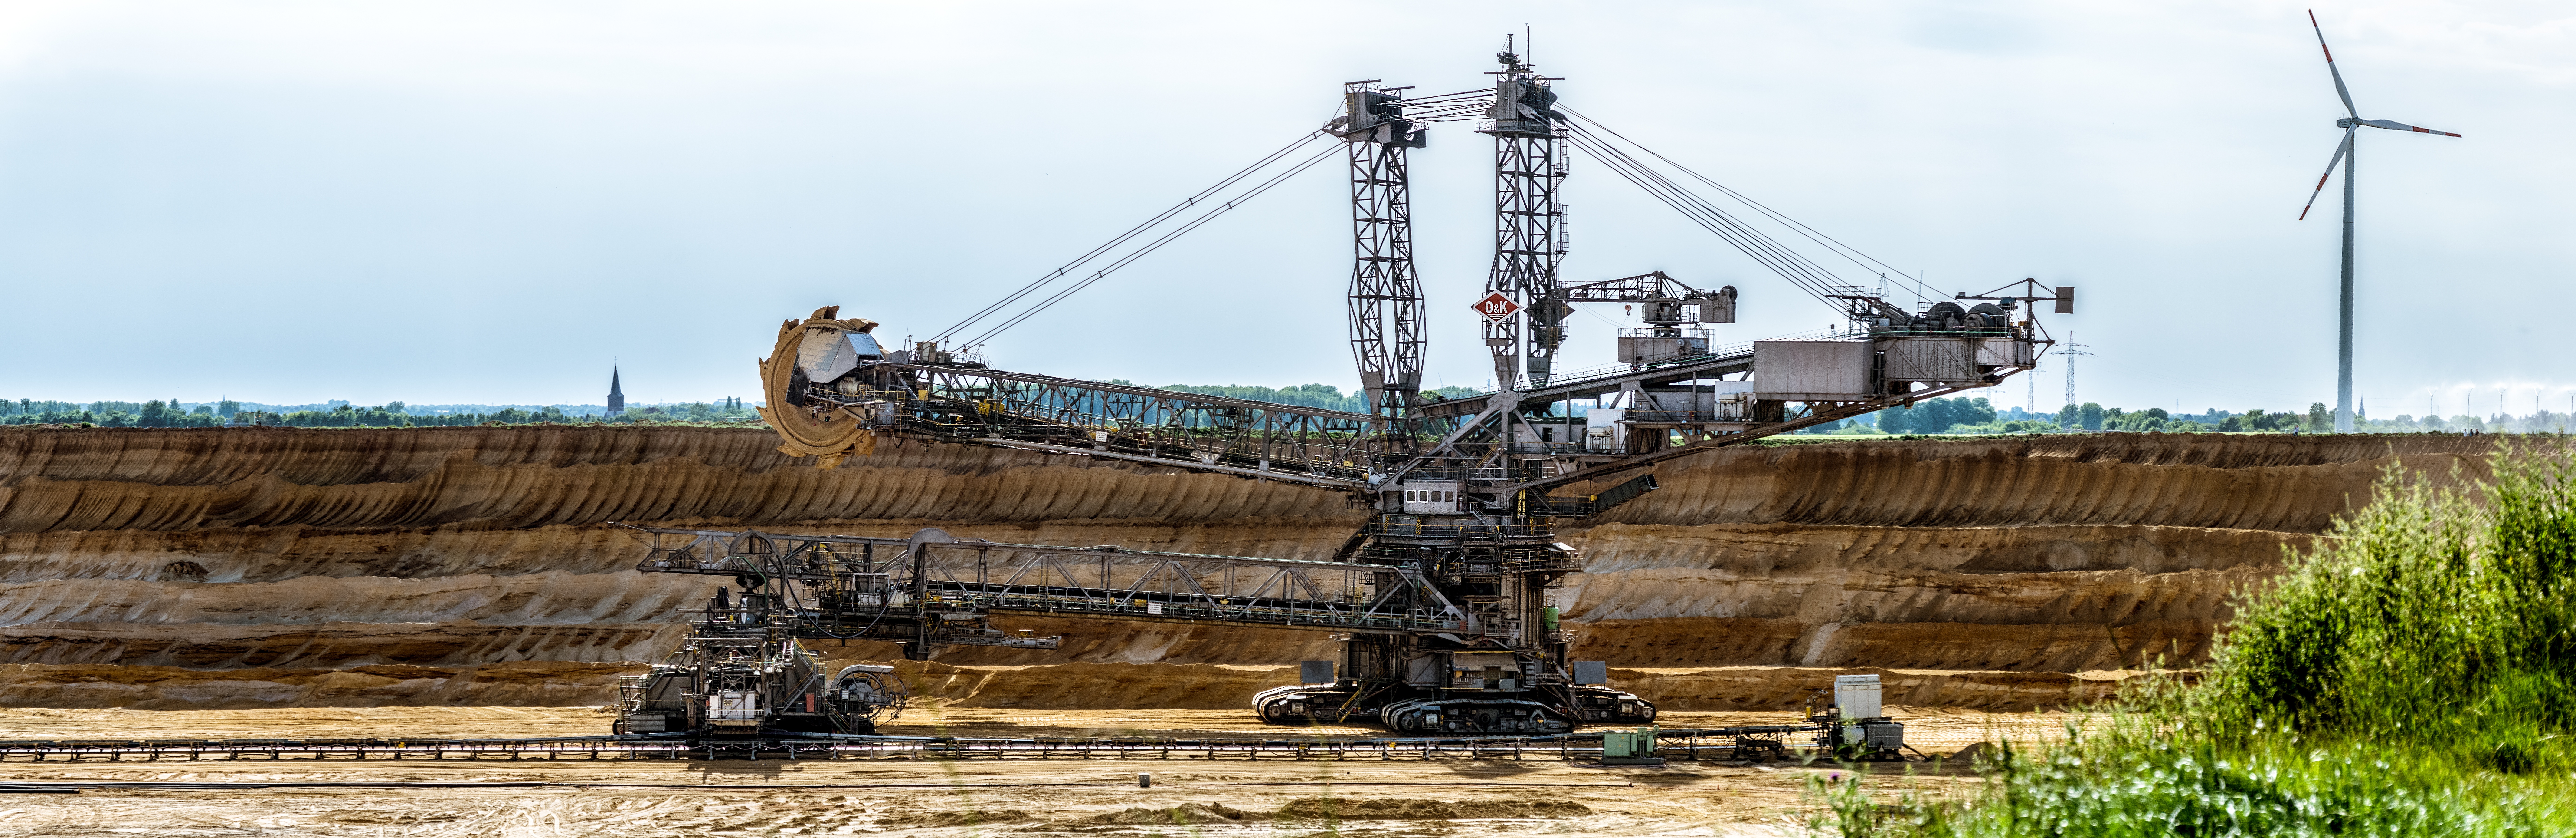
panorama, vehicle, mast, machine, huge, excavators, galleon, construction equipment, garzweiler, open pit mining, bucket wheel excavators, brown coal, stock photo